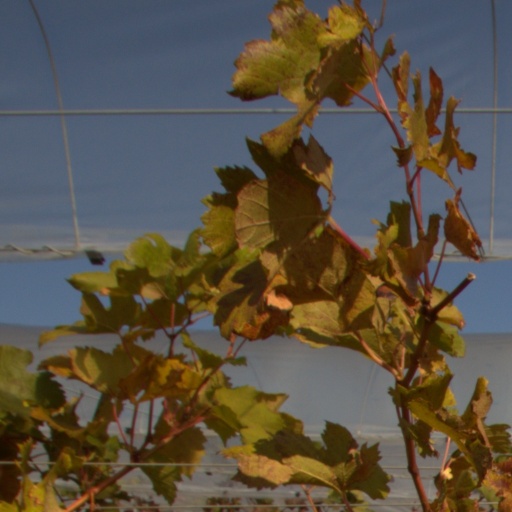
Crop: grape